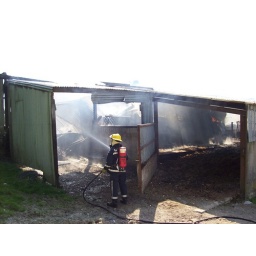
BA in use due to Heavy Smoke effecting working area. Roof of building shown in back ground in collapsed state